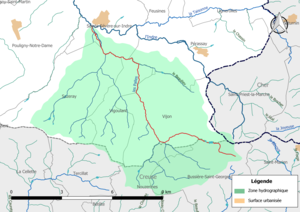
Carte du cours d'eau «
Les Palles, ou « ruisseau des Palles » ou « ruisseau du Rio Brulé », est un cours d'eau français qui coule dans les départements de la Creuse et de l'Indre. C'est un affluent de l'Indre en rive gauche et donc un sous-affluent de la Loire.